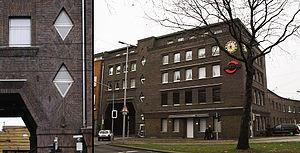
Tramyard à Gelsenkirchen
Le terme Expressionnisme de brique distingue une variante spécifique de l'architecture expressionniste utilisant la brique, les tuiles ou la brique vitrifiée comme matériaux de construction de prédilection. Les bâtiments répondant à ce style furent construits surtout dans les années 1920, et particulièrement en Allemagne.